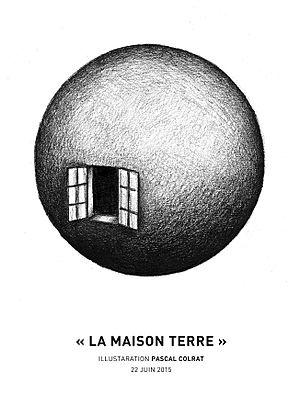
Dessin Pascal Colrat
Pascal Colrat est un artiste photographe illustrateur et affichiste français.